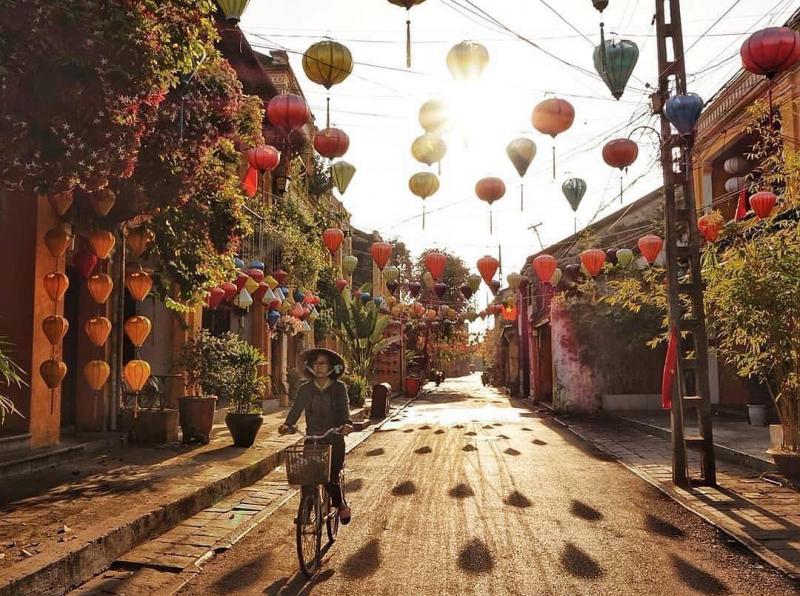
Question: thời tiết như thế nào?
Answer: trời đang nắng